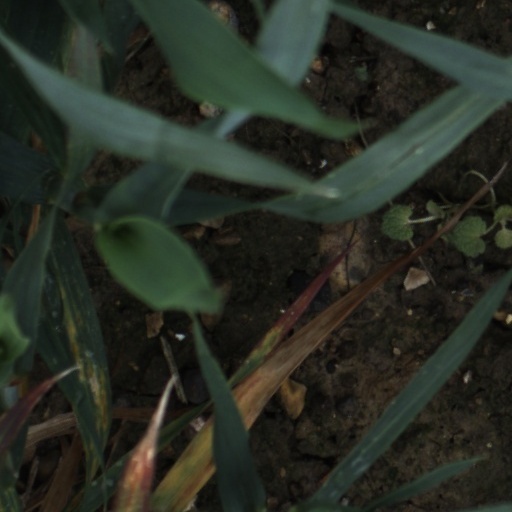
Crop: wheat